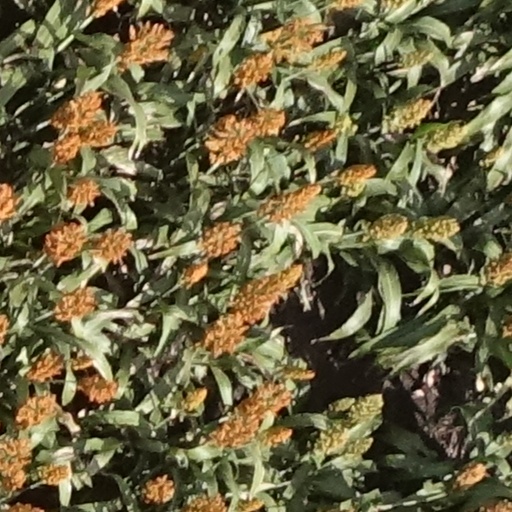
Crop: sorghum